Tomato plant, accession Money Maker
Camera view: bottom (45 deg); turntable rotation: 300 degrees
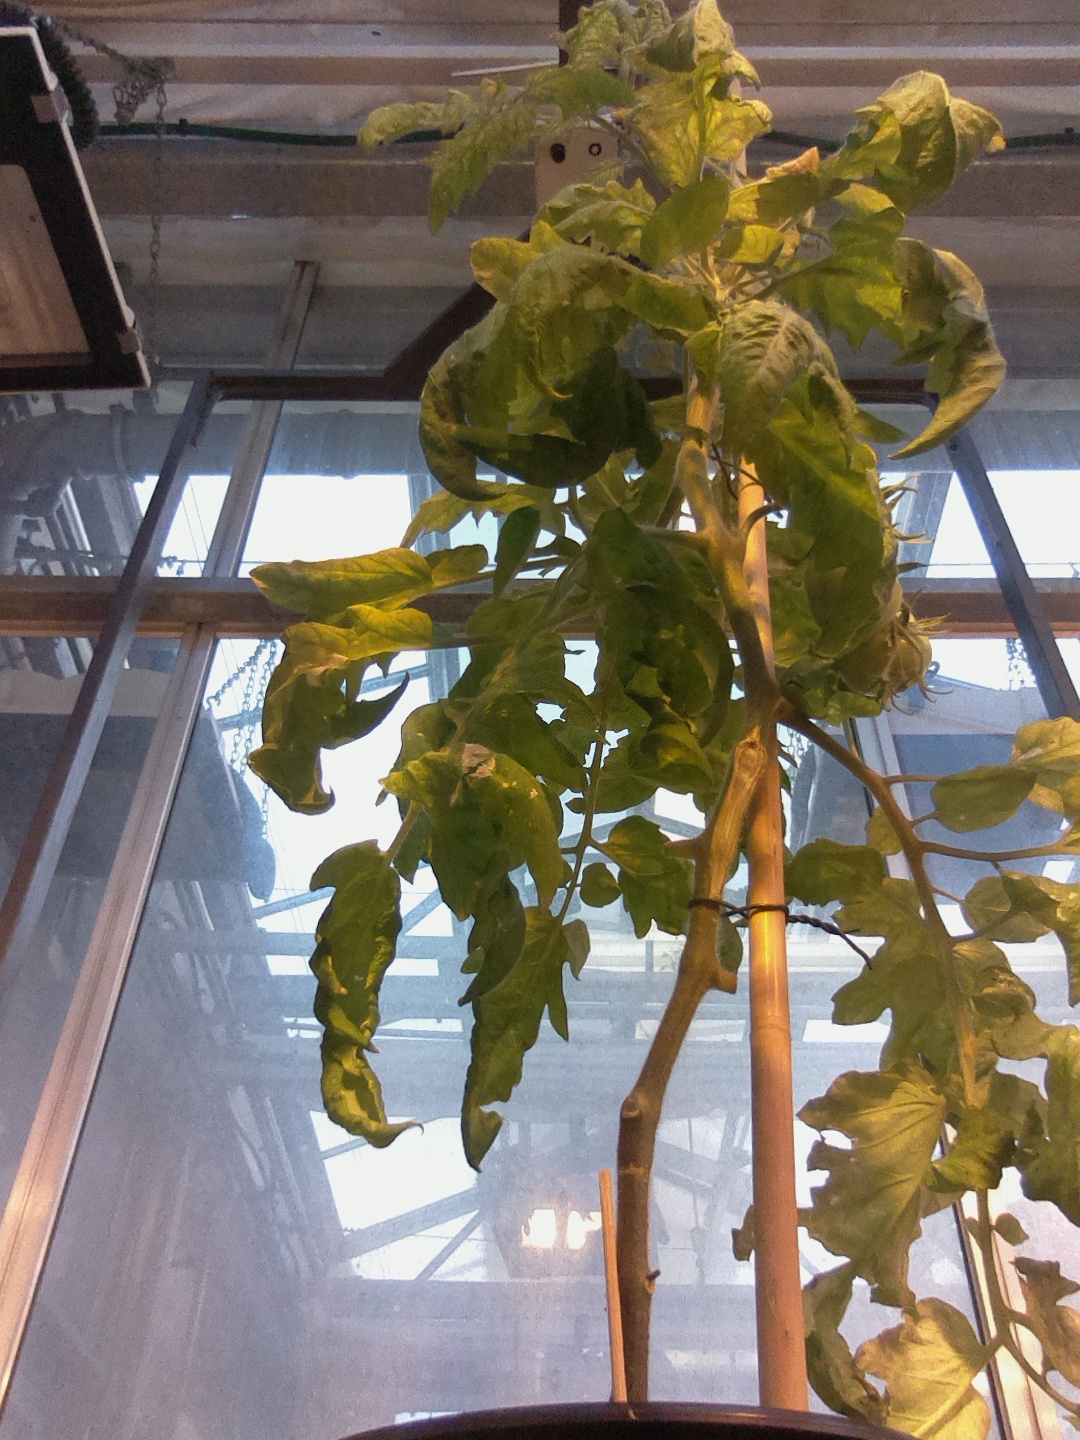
BBCH growth stage 79: 90% -100% of final fruit size